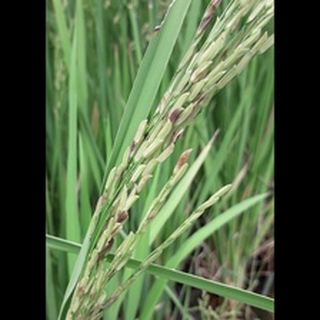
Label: diseased_rice